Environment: real
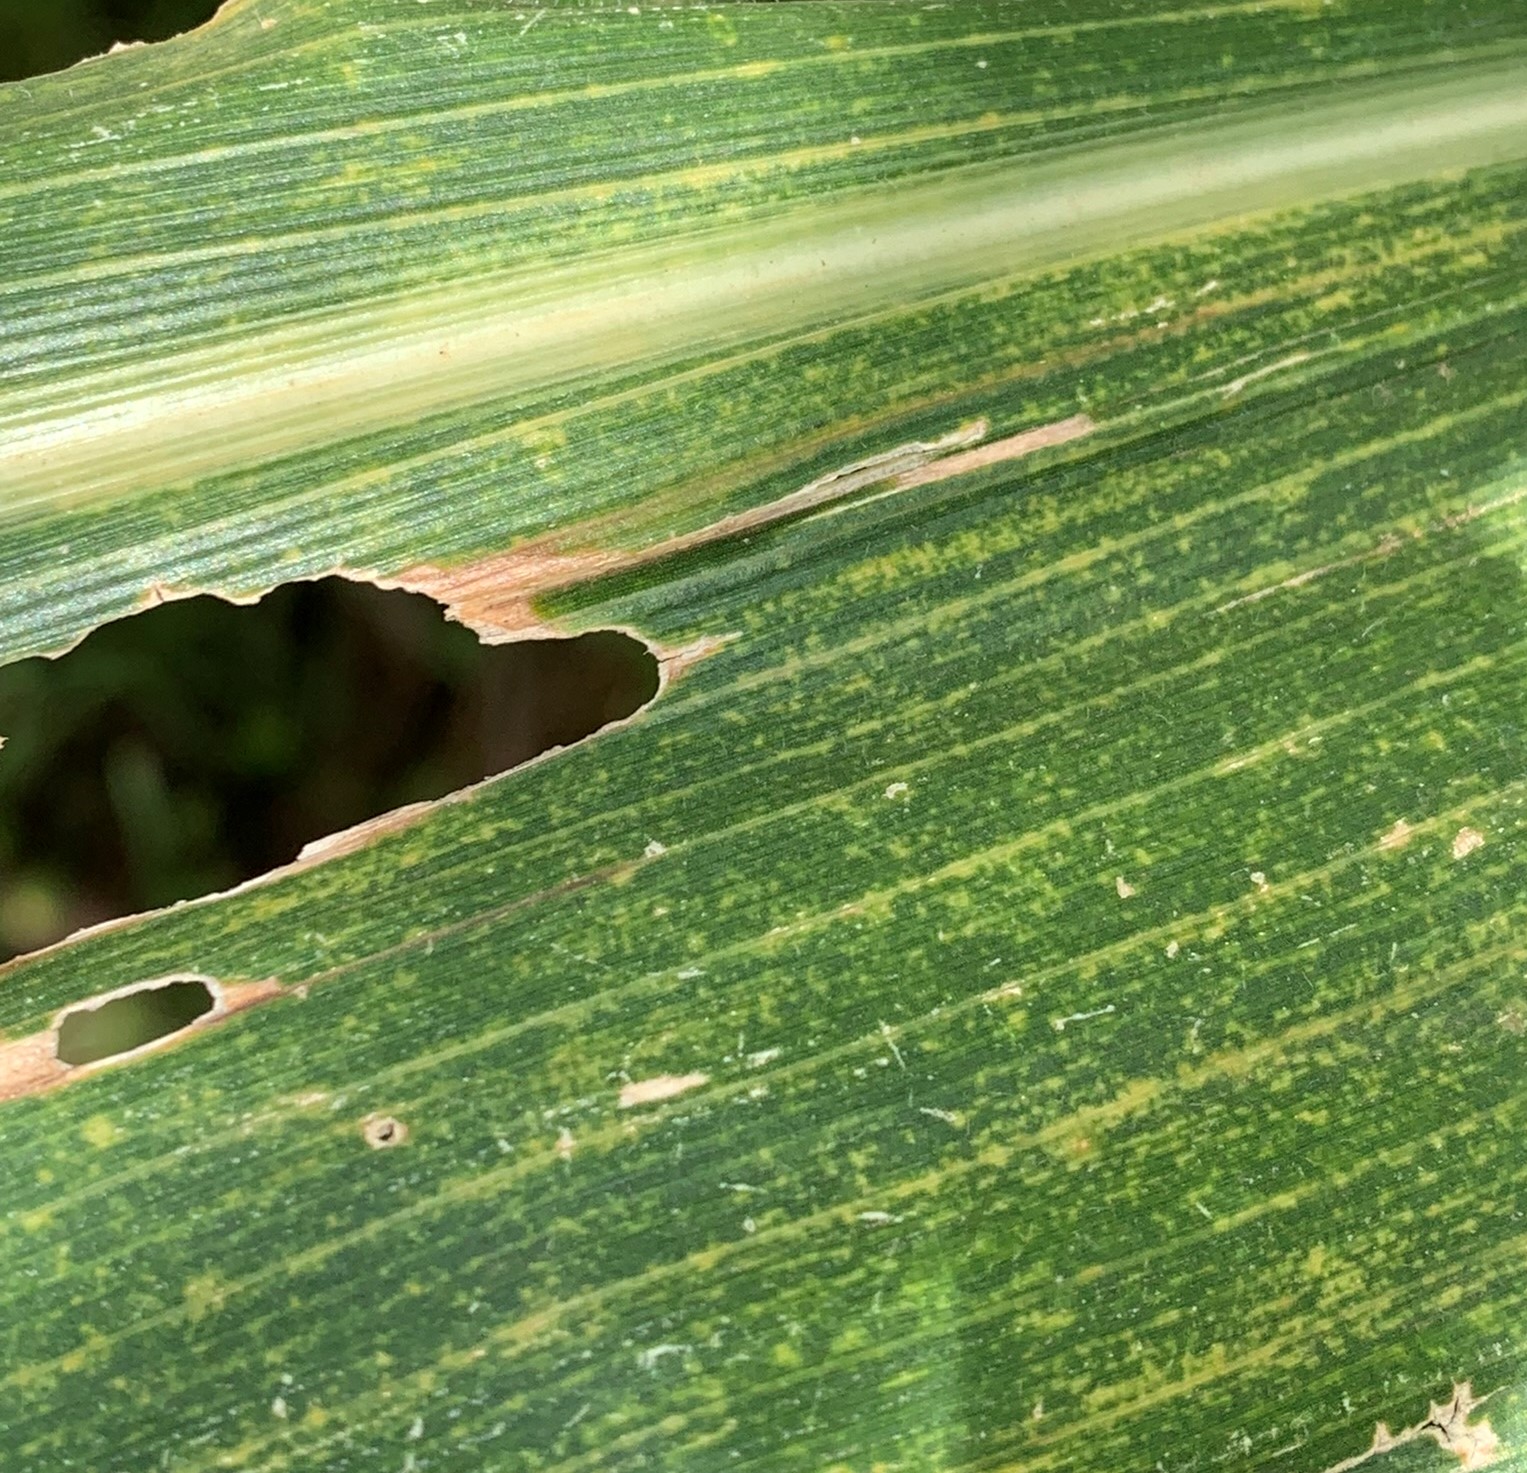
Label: lethal_necrosis